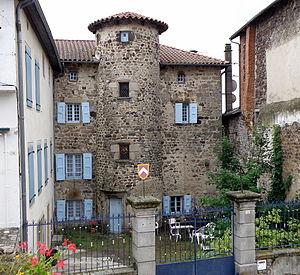
Allègre, dép. de Haute-Loire, France (Auvergne). Hôtel de Bar.
Cet article recense les monuments historiques de l'est de la Haute-Loire, en France.
Allègre est une commune française, située dans le département de la Haute-Loire en région Auvergne-Rhône-Alpes.